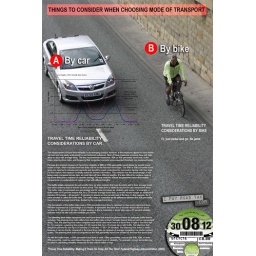
Travel time considerations by car or by bike